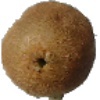
Label: Kiwi 1